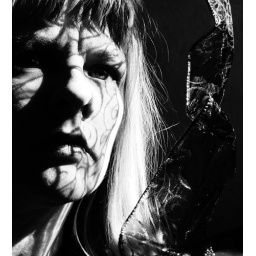
woman in black and white